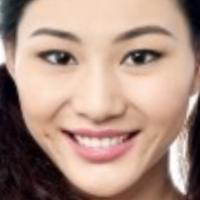
Age group: age 21-30